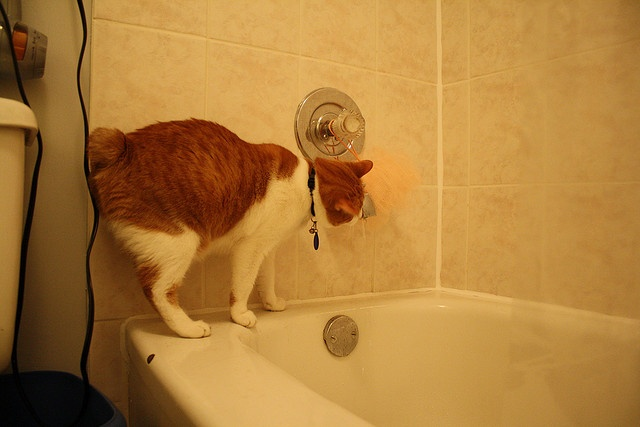
A cat standing on a tub licking the leaky faucet.
A cat sitting on top of the tub licking water from the faucet
A cat curiously climbs around a bath tub.
A brown and white cat drinking water from a bath tub faucet.
A orange and white cat drinking water from a faucet over a bathtub.